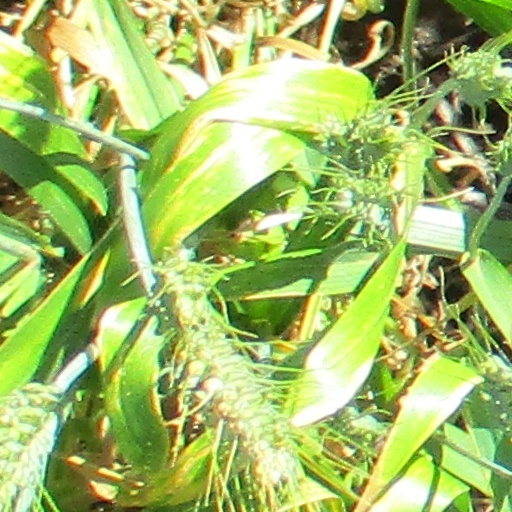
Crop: wheat